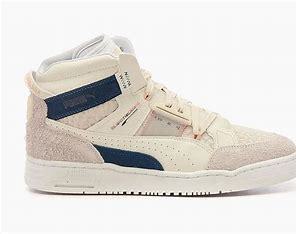
Brand: Puma
Model: Slipstream